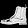
Label: Ankle boot